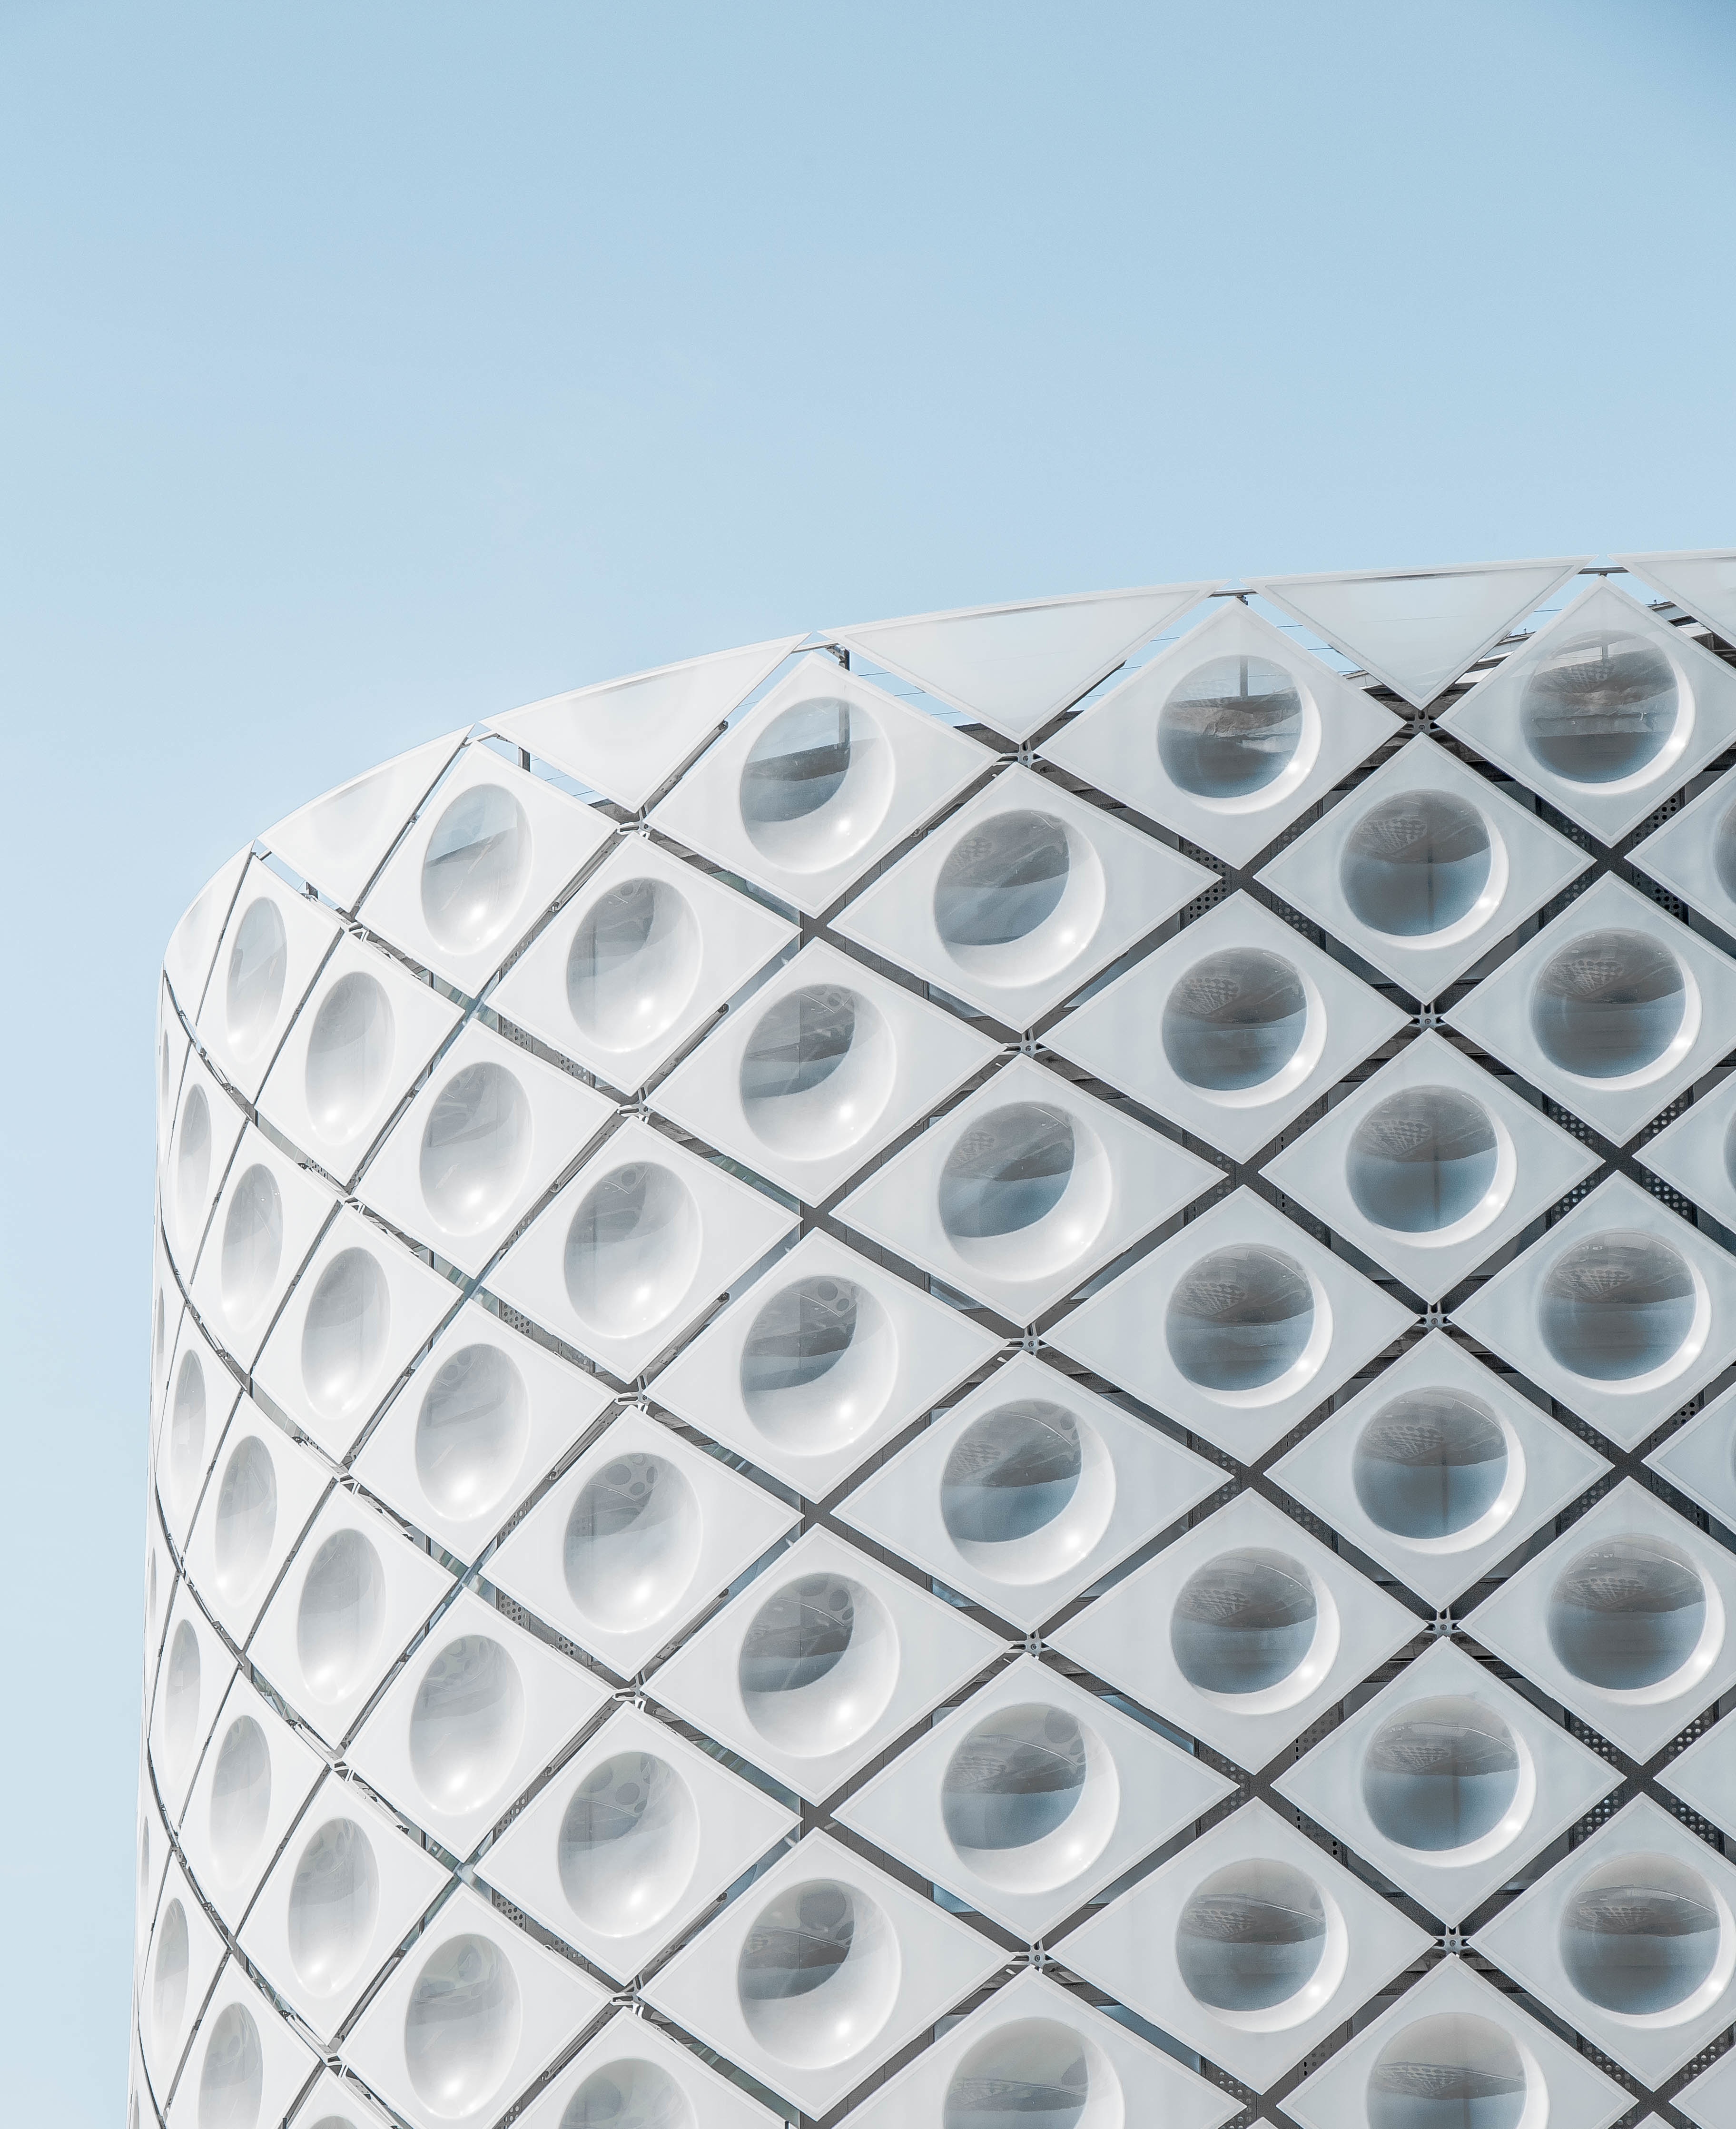
sky, white, building, pattern, circle, net, shape